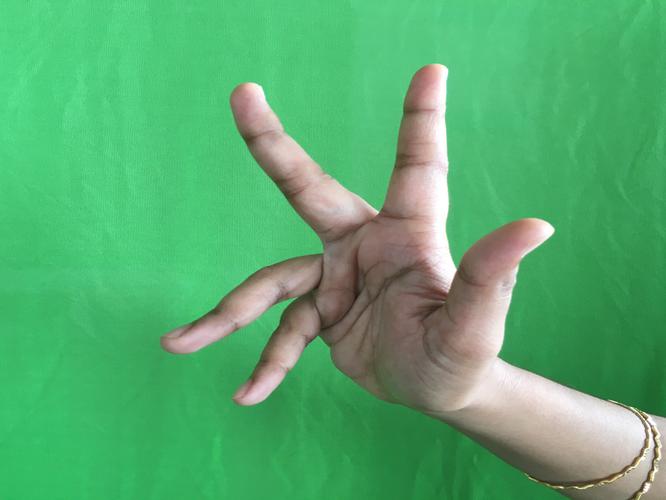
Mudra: Alapadmam
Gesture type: single_hand